Iowa Hawkeyes football

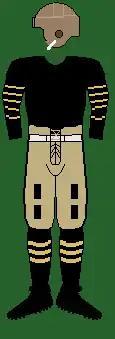
1910s football uniform

Iowa's home jersey is black with white numerals, with gold and white stripes on the sleeves. The away jersey is white with black numerals, and gold stripes on the sleeves. Players' names are located above the numerals on the back of the jersey. Gold pants with a black stripe are worn with both the home and away jersey. Iowa's helmets are black with a black facemask. They also have a gold stripe and the gold Iowa Hawkeye logo included on both sides of the helmet.